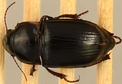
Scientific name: Euryderus grossus
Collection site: Central Plains Experimental Range NEON (CPER), plot CPER_003